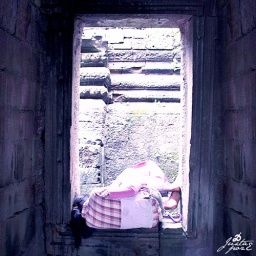
Bayon Temple Cambodia 2009Caught a lil girl taking a nap in a window